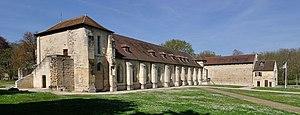
Abbaye de Maubuisson - printemps 2011
Le procès de l'ordre du Temple est une affaire judiciaire internationale du XIVᵉ siècle. L'ordre du Temple est accusé en 1307 par la royauté française de plusieurs chefs d'accusation comprenant l'hérésie, la simonie, la sodomie et l'idolâtrie. Cette affaire prend une ampleur particulière car elle met en cause un ordre militaire composé de religieux et également parce qu'elle est une des conséquences de la lutte entre le roi de France Philippe le Bel et le pape Boniface VIII. L'affaire débute au matin du vendredi 13 octobre 1307, et se termine avec la bulle papale Considerantes dudum fulminée par Clément V le 6 mai 1312 et la mort du maître de l'ordre Jacques de Molay sur le bûcher le 11 ou 18 mars 1314. Les biens de l'ordre sont dispersés dans les années qui suivent, notamment le 10 juin 1317 lorsque le pape Jean XXII reconnaît par la bulle papale Ad fructus uberes l'existence de l'ordre de Montesa dans le royaume d'Aragon, ainsi que le 14 mars 1319 en ce qui concerne l'Ordre du Christ dans le royaume du Portugal.
L'abbaye de Maubuisson, autrefois appelée Notre-Dame-la-Royale, est une ancienne abbaye royale cistercienne fondée en 1236 par Blanche de Castille.
Cet article liste les abbayes cisterciennes actives ou ayant existé sur le territoire français actuel. Ces abbayes ont appartenu, à différentes époques, à des ordres ou des congrégations ou des groupements dits « cisterciens ».
Louis IX, dit « le Prudhomme » et plus communément appelé Saint Louis, est un roi de France capétien né le 25 avril 1214 à Poissy et mort le 25 août 1270 à Carthage, près de Tunis. Il régna pendant plus de 43 ans de 1226 jusqu'à sa mort. Considéré comme un saint de son vivant, il est canonisé par l'Église catholique en 1297.